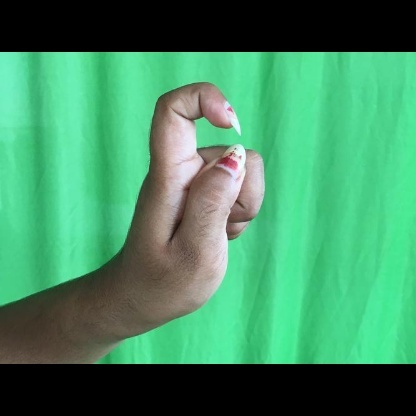
Mudra: Tamarachudam